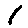
Label: 1